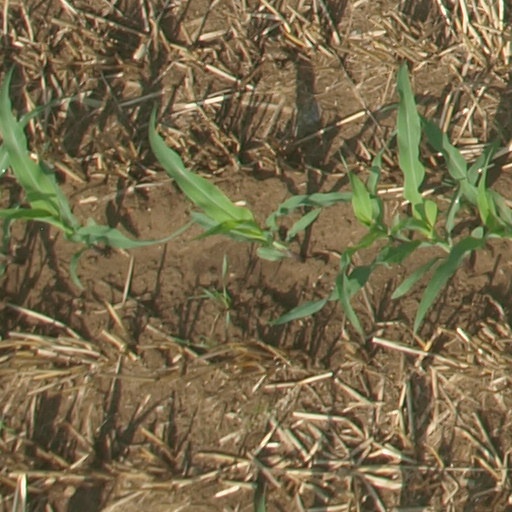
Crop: maize; corn